January 2016 United States blizzard

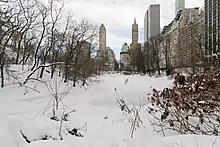
Partially frozen-over pond in Central Park, New York City

Snow-related incidents resulted in nine deaths across Pennsylvania. In Harrisburg, snowfall from the storm was reported as , breaking the city's previous record snowfall of which was set in February 1983. Near Bedford, approximately 500 vehicles became stuck along a westbound stretch of the Pennsylvania Turnpike for over 24 hours from January 22–23 near the eastern approach to the Allegheny Mountain Tunnel. Among the stranded vehicles were one bus carrying the Duquesne University men's basketball team and another carrying Temple University's women's gymnastics team. Despite the scale of the incident, no major injuries were reported. The band Guster, stranded in Pittsburgh by the blocking of the turnpike, held an impromptu concert in an alley. Four people died while shoveling snow: two in both Lancaster and Montgomery counties. One of the dead in Montgomery County was a woman who was 8-months pregnant; the baby was declared dead on-scene when paramedics arrived. Another man died from carbon monoxide poisoning in his car in Reading after a passing snow plow buried his car in snow.